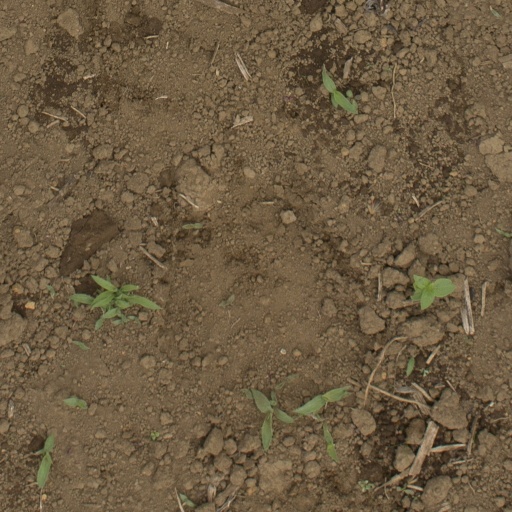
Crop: Jerusalem artichoke